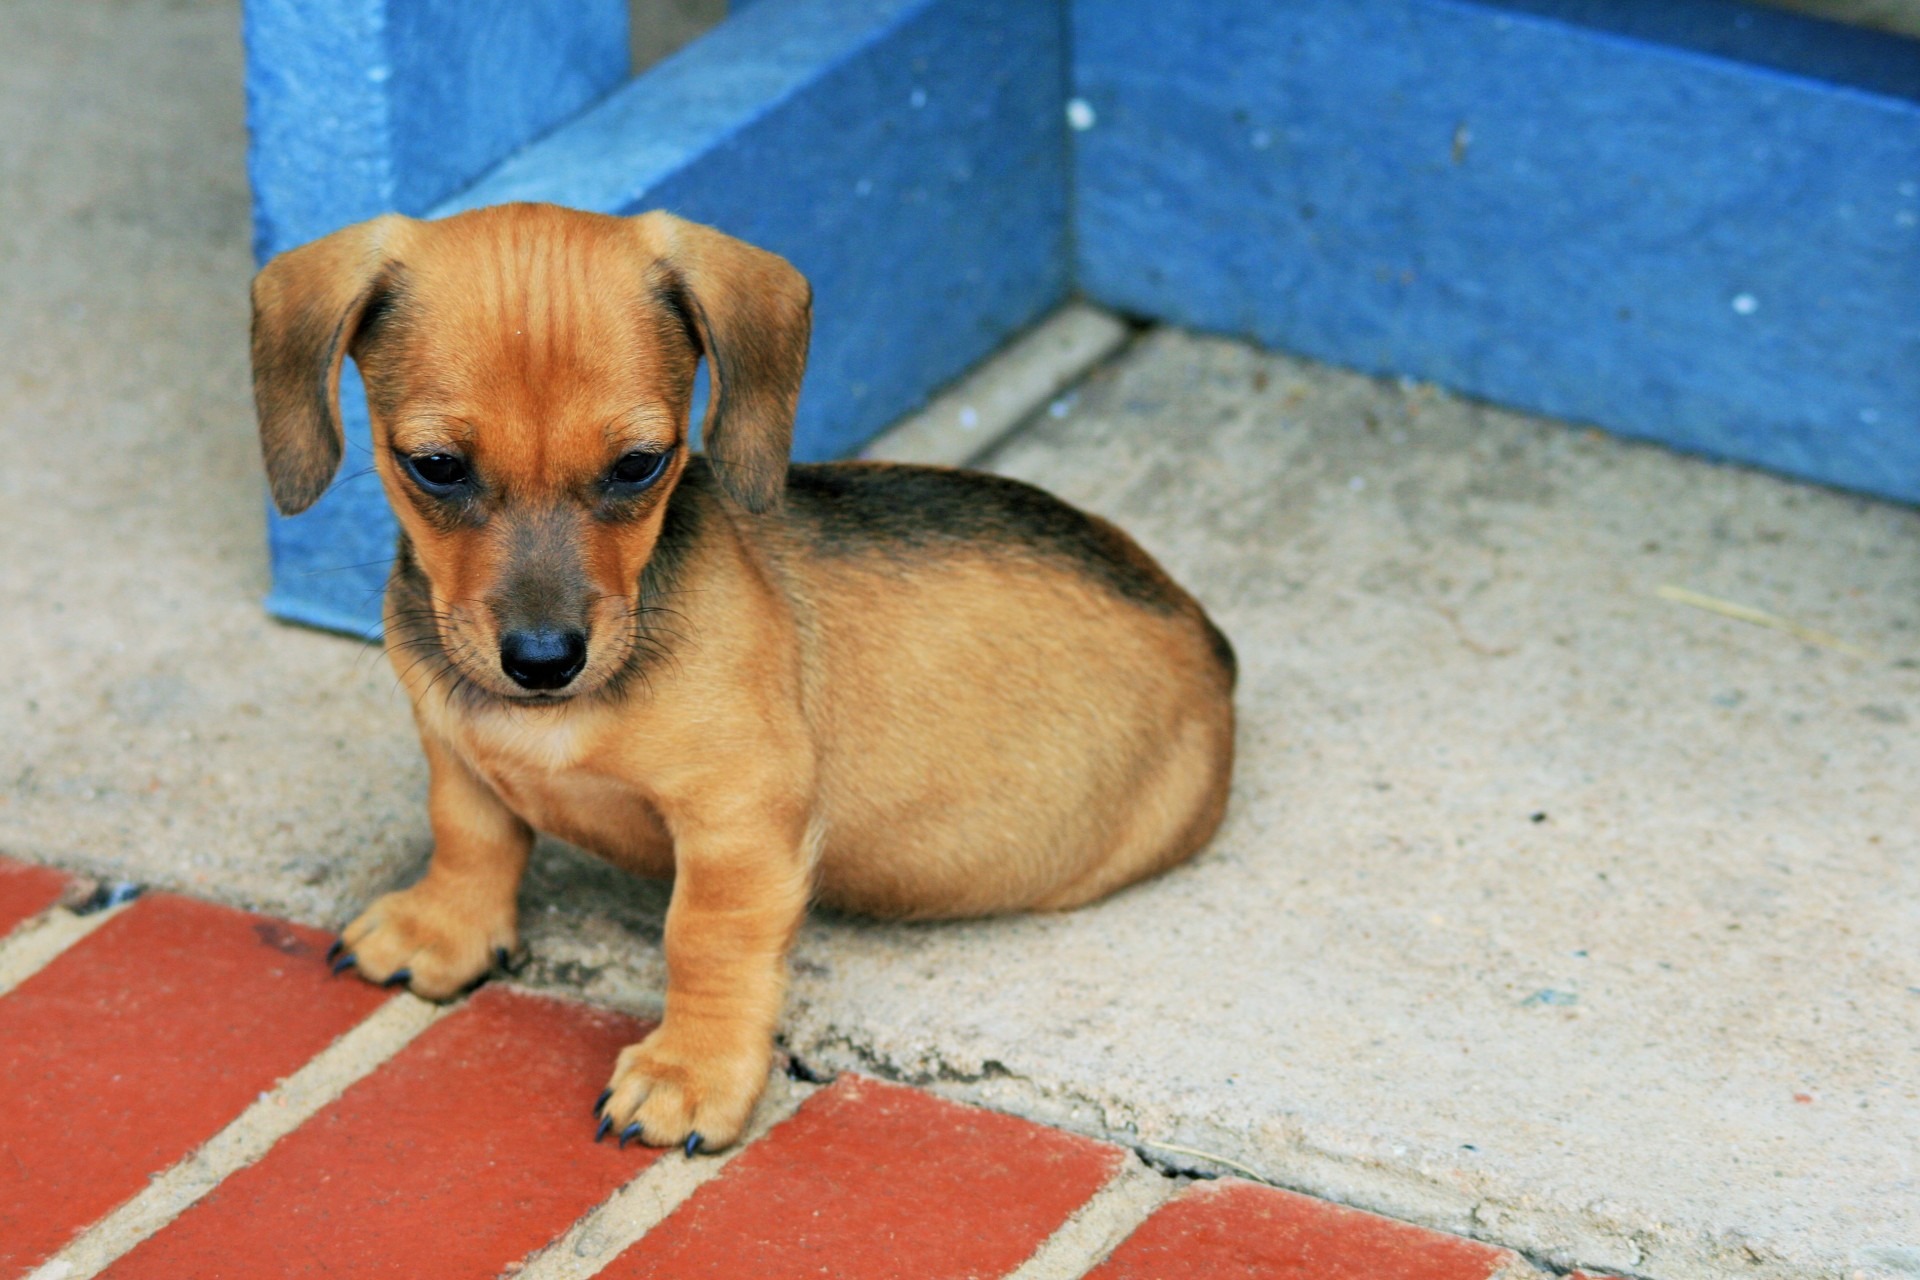
puppy, dog, cute, small, brown, mammal, hound, sausage, vertebrate, dog breed, dachshund, dog like mammal, carnivoran, dog crossbreeds